Mühldorf (Oberbay) station

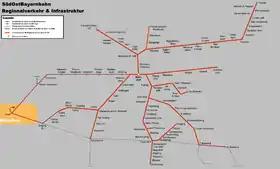
Map of the Südostbayernbahn network

The station is located in the centre of the so-called “Mühldorf line star” ("Liniensterns Mühldorf"), this is operated by one of the regional networks of Deutsche Bahn, the SüdostBayernBahn. The adjoining lines are operated with class 218 locomotives hauling double-deck or refurbished Silberling carriages or with class 628 railcars locomotives. Specifically, the lines are as follows: